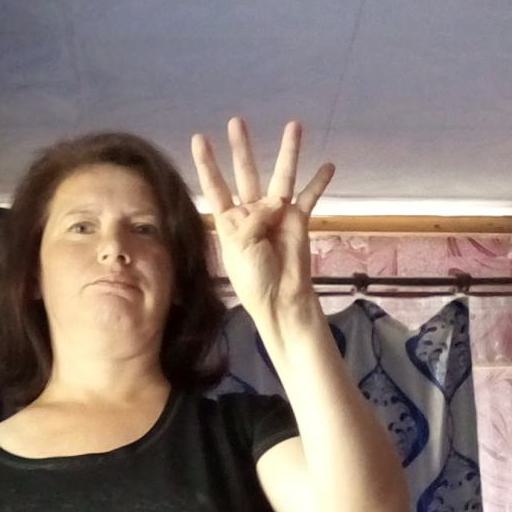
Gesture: four